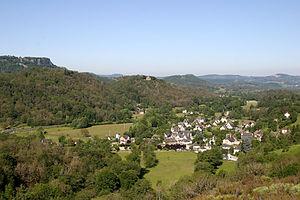
Le bourg d'Antignac dans le Cantal en Auvergne (France)
Antignac est une commune française située dans le département du Cantal, en région Auvergne-Rhône-Alpes.